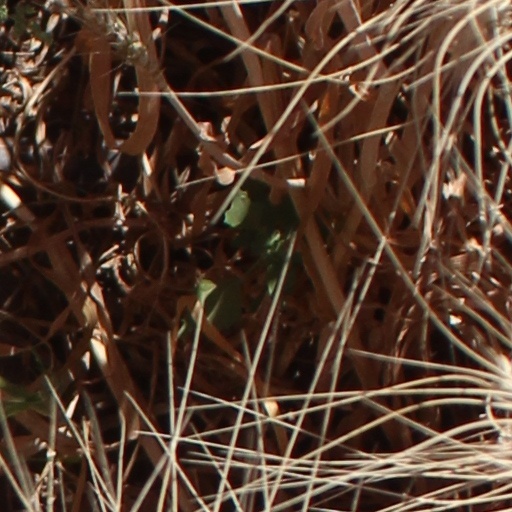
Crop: wheat